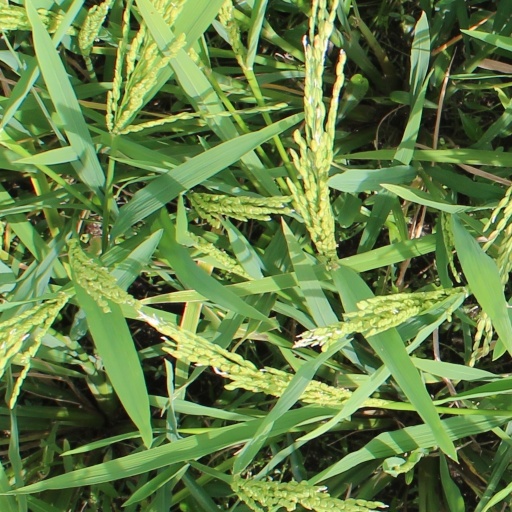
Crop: rice